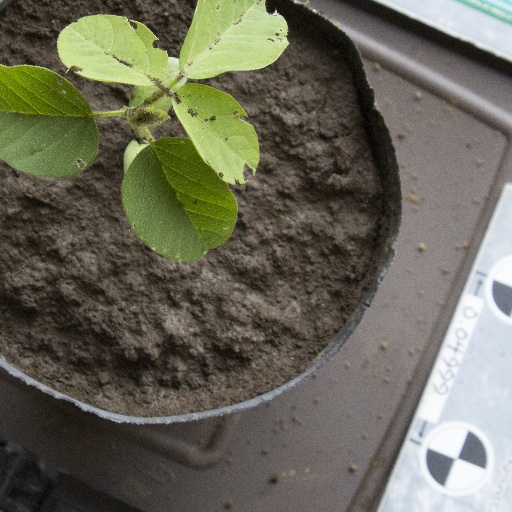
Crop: soybean